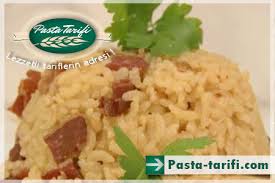
Yemek: pirinc_pilavi